Urban runoff

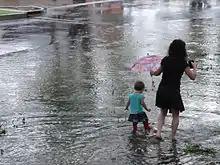
Flooded streets in New Orleans

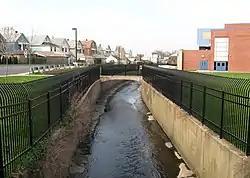
Weasel Brook in Passaic, New Jersey has been channelized with concrete walls to control localized flooding.

Urban runoff is a major cause of urban flooding, the inundation of land or property in a built-up environment caused by rainfall overwhelming the capacity of drainage systems, such as storm sewers. Triggered by events such as flash flooding, storm surges, overbank flooding, or snow melts, urban flooding is characterized by its repetitive, costly, and systemic impacts on communities, even when not within floodplains or near any body of water.